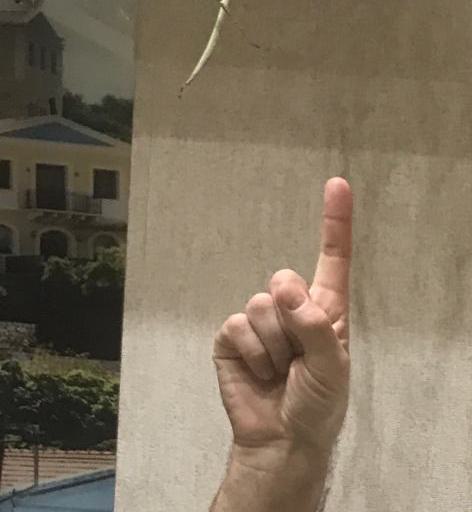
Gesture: one